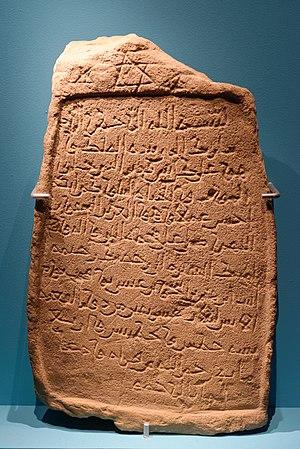
Stèle funéraire portant une inscription arabe provenant de Meinarti, au Soudan.